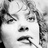
Emotion: neutral